Somalia

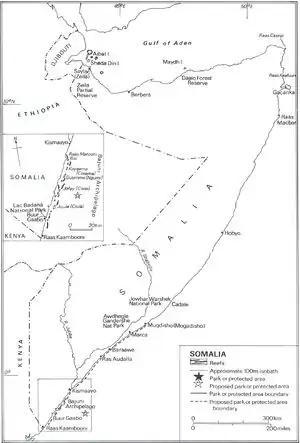
Somalia's coral reefs, ecological parks and protected areas

The Transitional National Government (TNG) was established in April–May 2000 at the Somalia National Peace Conference (SNPC) held in Arta, Djibouti. Abdiqasim Salad Hassan was selected as the President of the nation's new Transitional National Government (TNG), an interim administration formed to guide Somalia to its third permanent republican government.